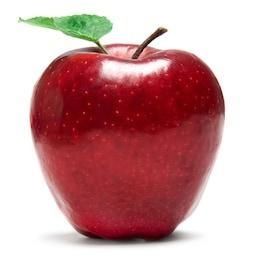
Label: apple